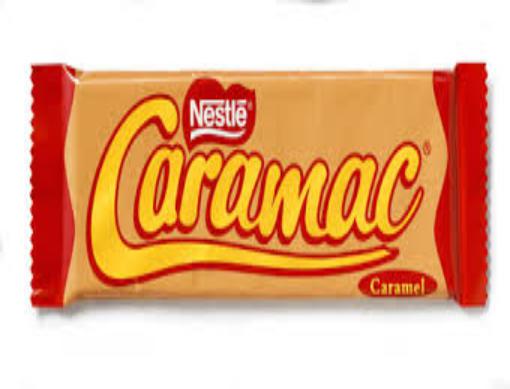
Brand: Caramac
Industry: Food